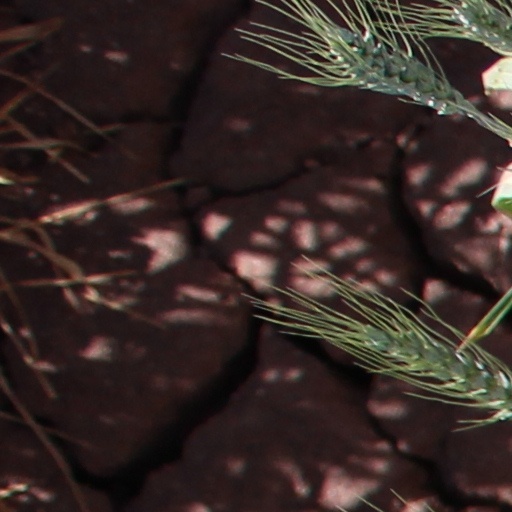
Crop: wheat